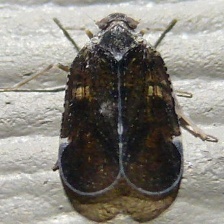
Species: ARCIGERA FLOWER MOTH